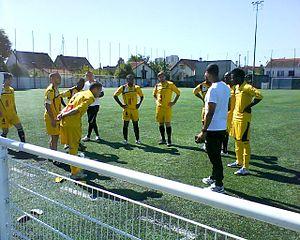
L'entraîneur adjoint donne ses consignes aux joueurs avant le match amical JA Drancy-UJA Alfortville du 18 juillet 2010.
Le football à Paris a débuté à la fin du XIXᵉ siècle et a été marqué par plusieurs rivalités.
Un entraîneur, au féminin entraîneuse, est une personne chargée de la préparation physique, technique et mentale, d'un sportif, d'un groupe de sportifs ou d'une équipe. La plupart des entraîneurs sont eux-mêmes d'anciens sportifs. L'entraîneur gère les tactiques, les stratégies, l'entraînement physique et apporte un soutien moral aux sportifs.